Prudhoe Bay oil spill

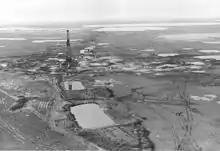
Aerial view of Prudhoe Bay

The Prudhoe Bay oil spill (2006 Alaskan oil spill) was an oil spill that was discovered on March 2, 2006, at a pipeline owned by BP Exploration, Alaska (BPXA) in western Prudhoe Bay, Alaska. Initial estimates of the five-day leak said that up to were spilled over , making it the largest oil spill on Alaska's north slope to date. Alaska's unified command ratified the volume of crude oil spilled as in March 2008. The spill originated from a hole in a diameter pipeline. The pipeline was decommissioned and later replaced with a diameter pipeline with its own pipeline inspection gauge (pig) launch and recovery sites for easier inspection.